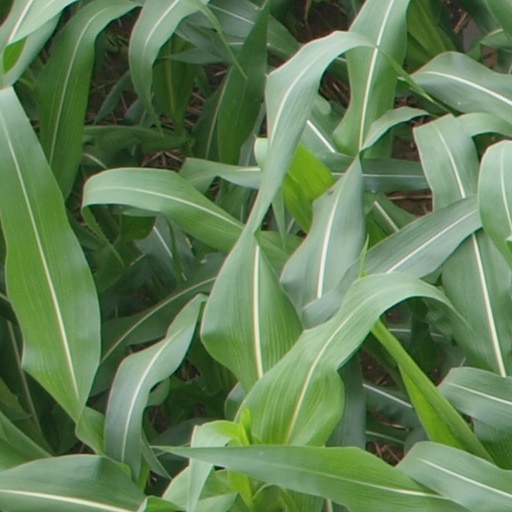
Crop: maize; corn